Hayden Crozier

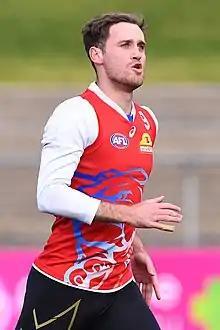
Crozier in August 2018

Hayden Crozier (born 24 December 1993) is a former professional Australian rules footballer who played in the Australian Football League (AFL). He played for the Fremantle Football Club from 2012 to 2017 and the Western Bulldogs from 2017 to 2023.